Marion Turpie

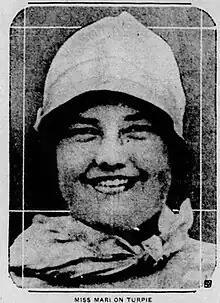

Marion Turpie (December 1908 – 1967) was an American amateur golfer. She was said to be the first great female golfer in New Orleans.